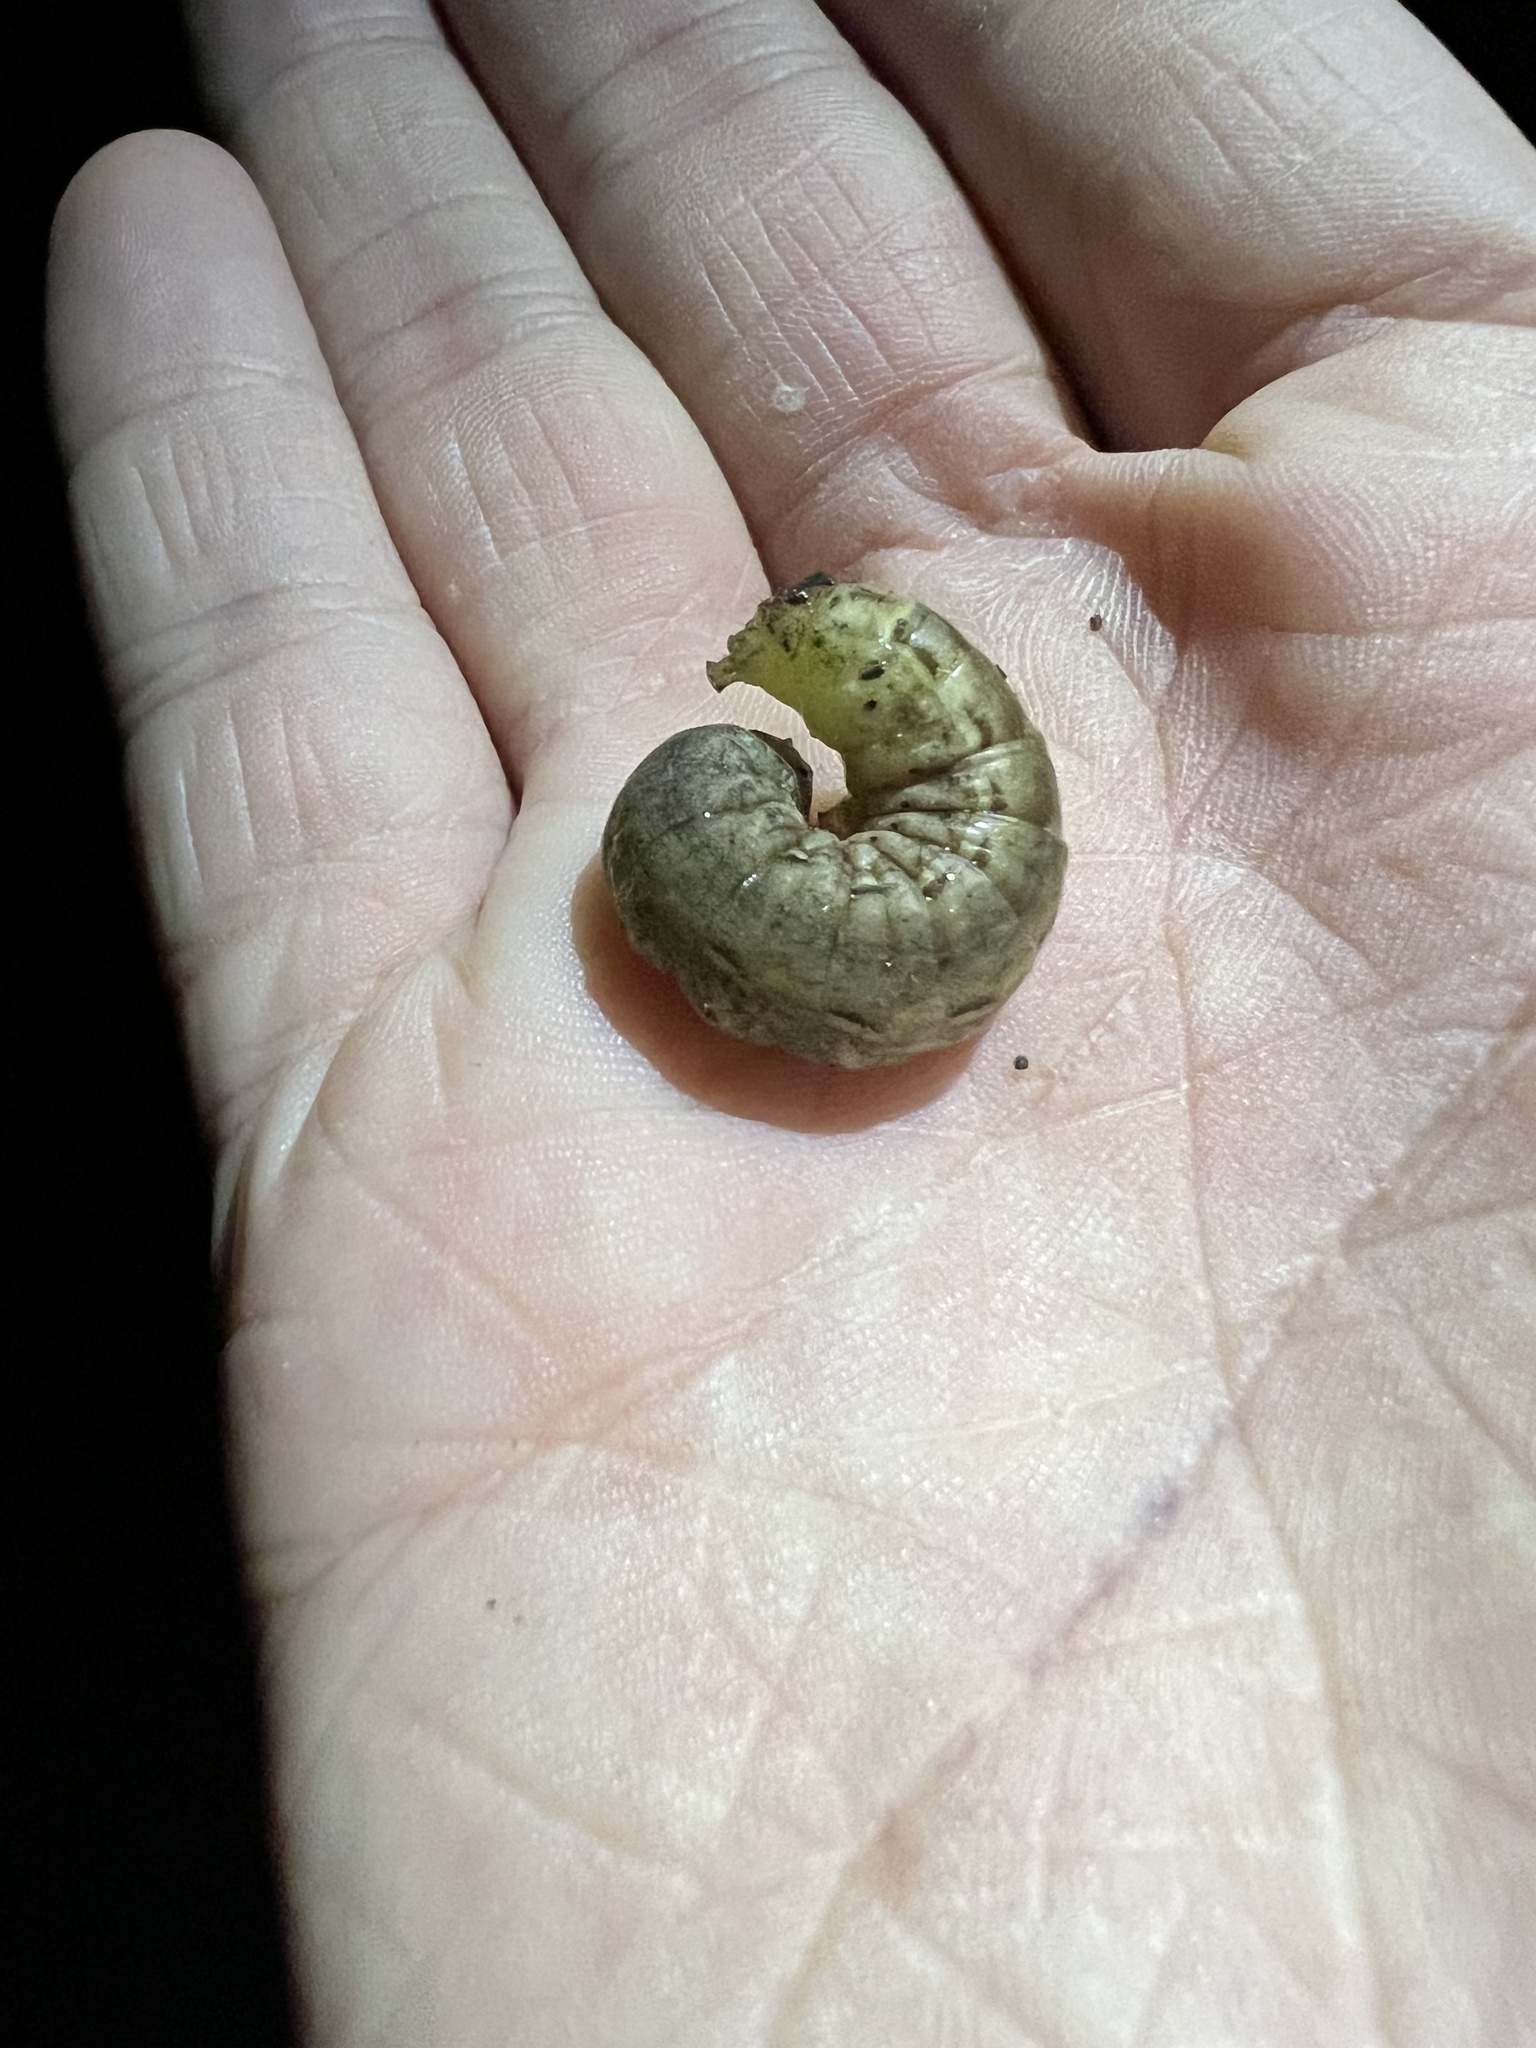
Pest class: cutworms